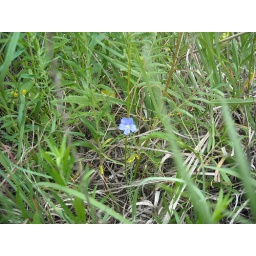
little flower in the grass